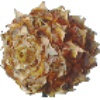
Label: Pineapple Mini 1